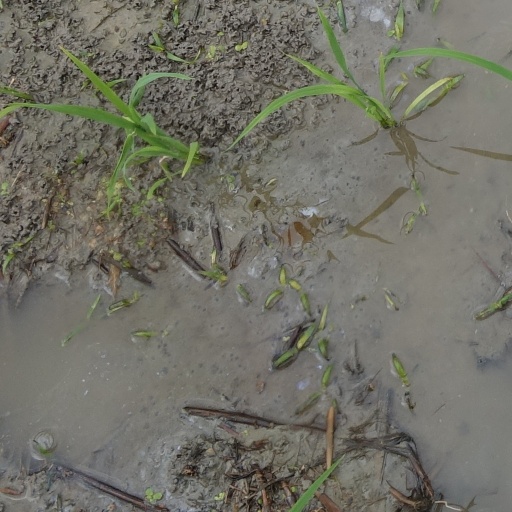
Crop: rice